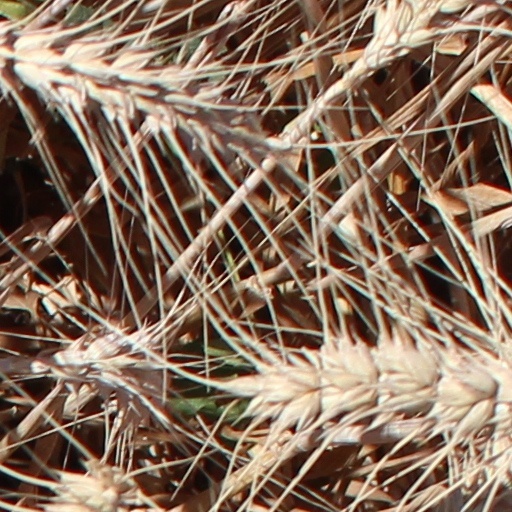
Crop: wheat